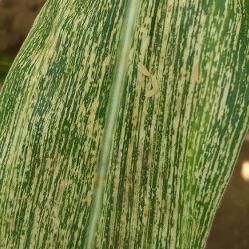
Crop: Maize
Condition: stripe-d